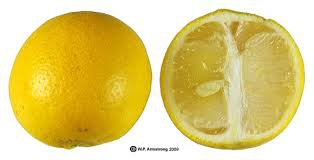
Label: Orange